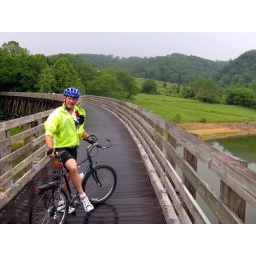
Ralph stopping on 550 ft. wet bridge 100 feet above the river between Damascus and Abington, VA